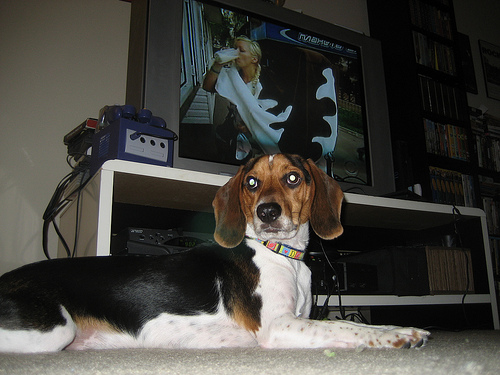
Animal: dog
Breed: beagle